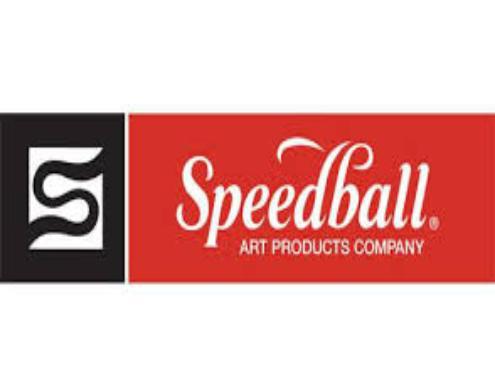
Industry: Necessities